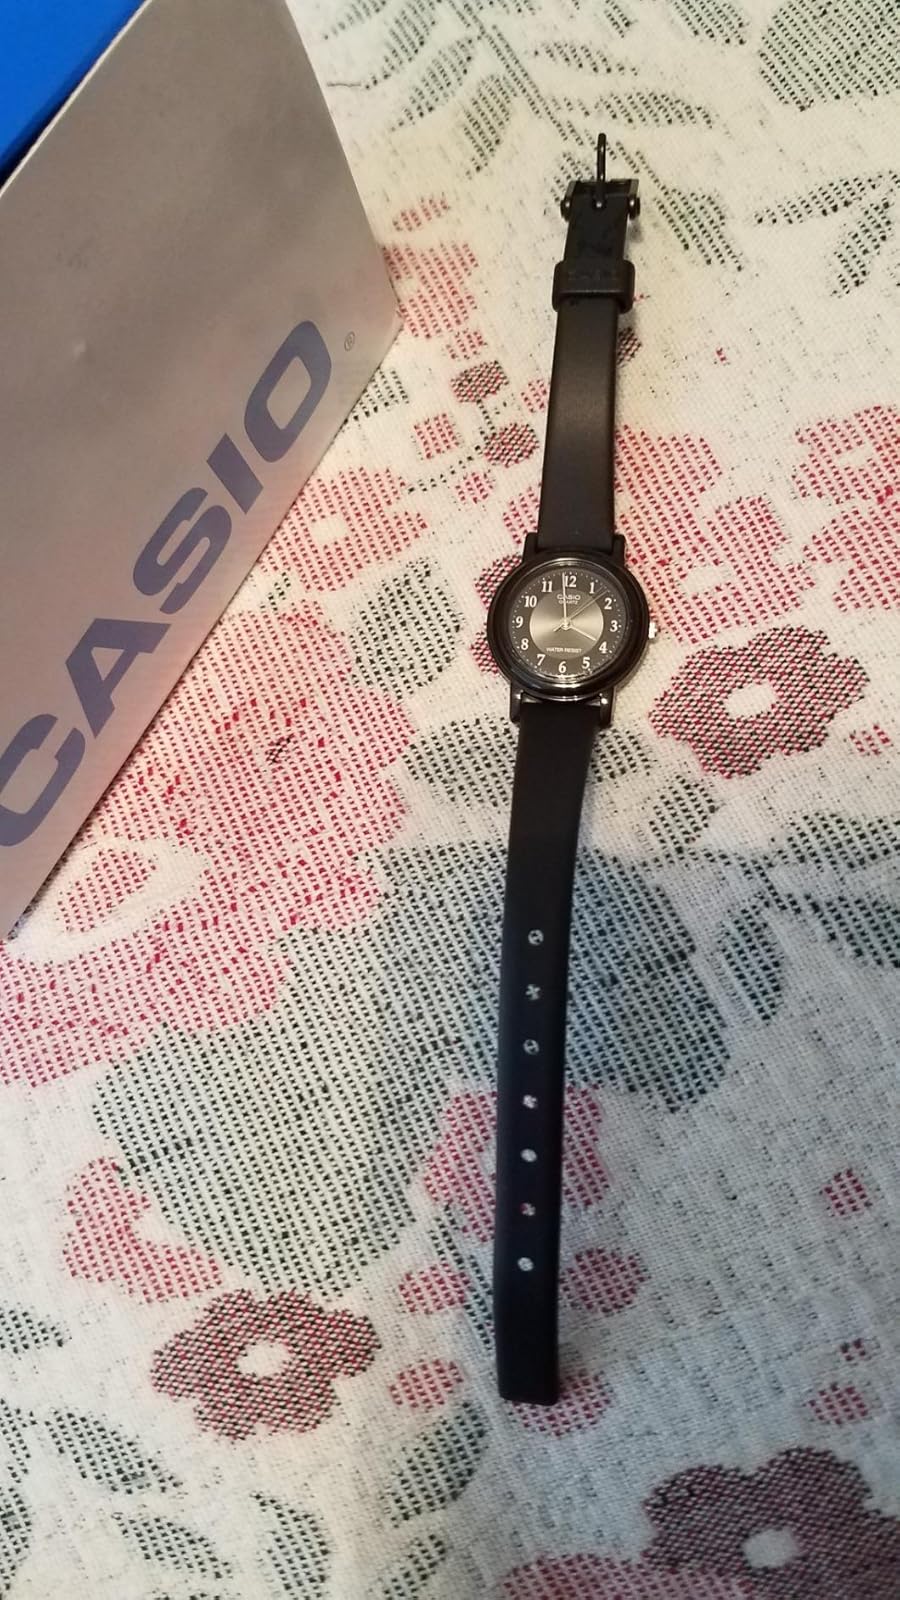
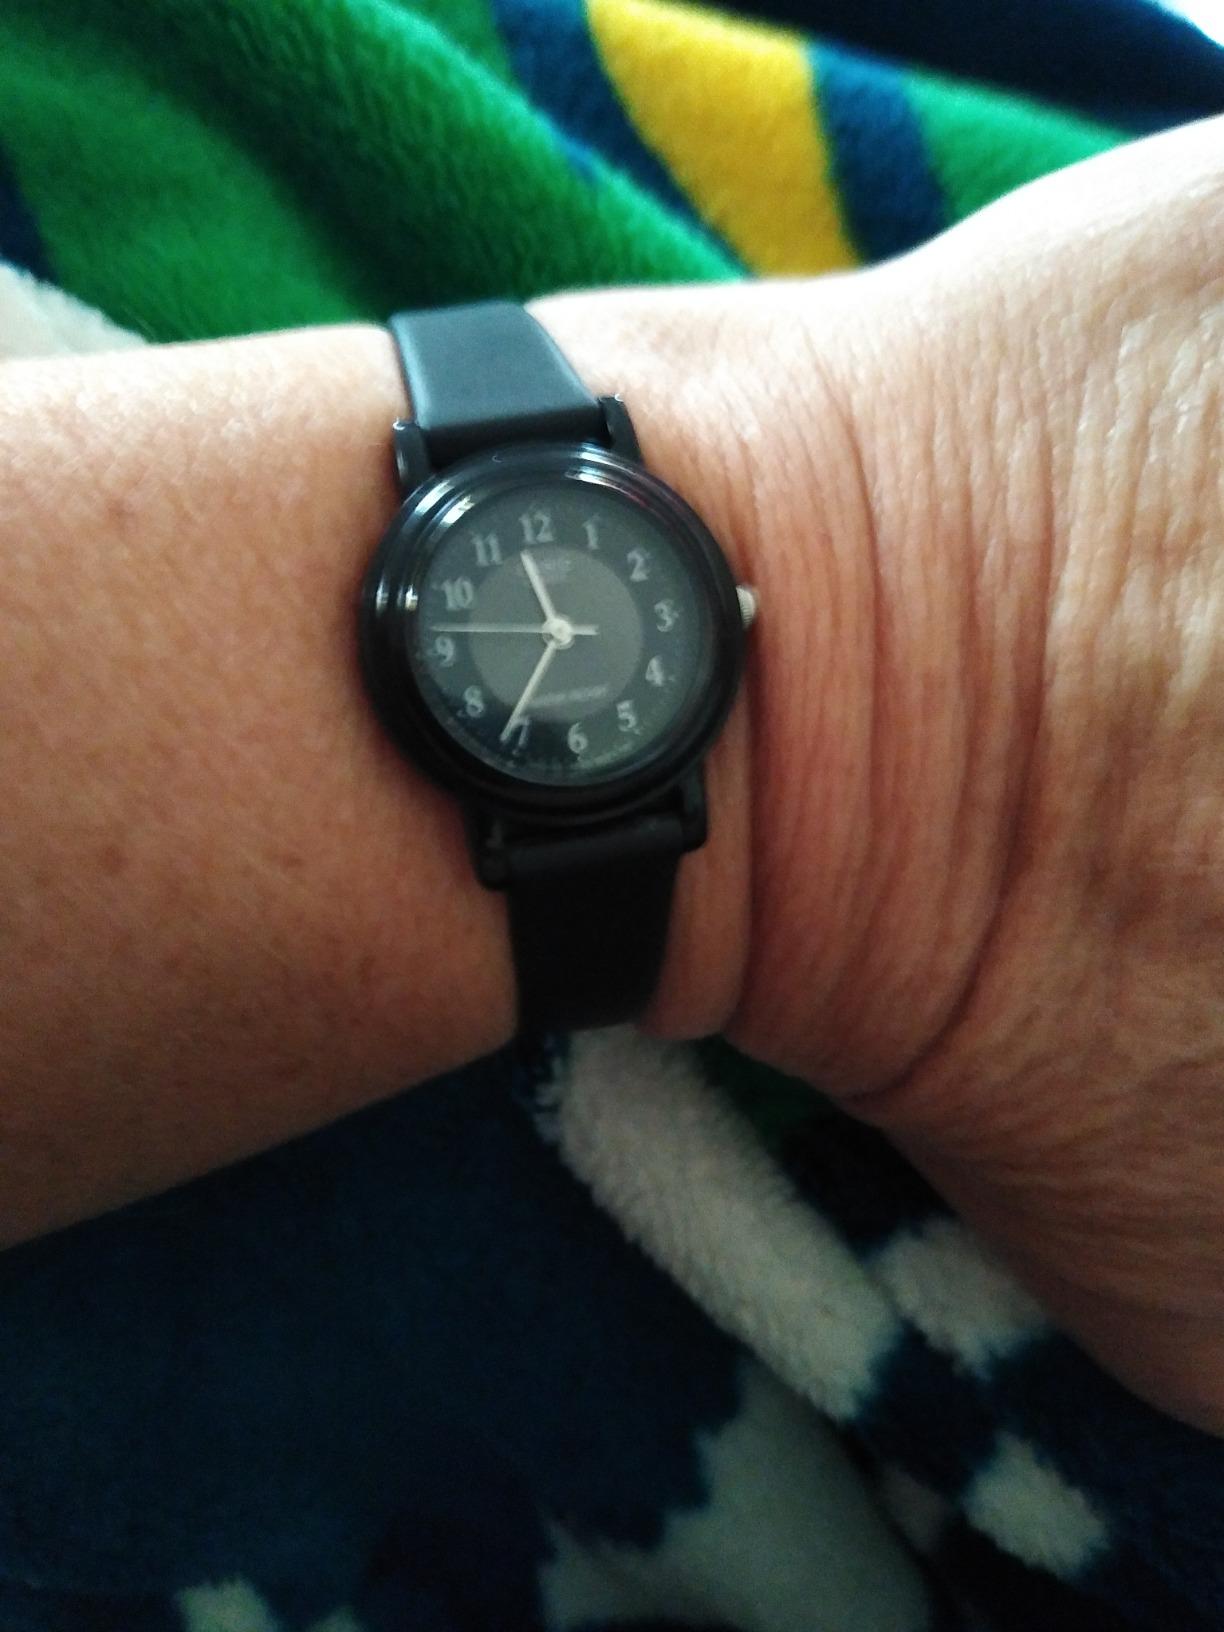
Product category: accessories_watch
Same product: yes